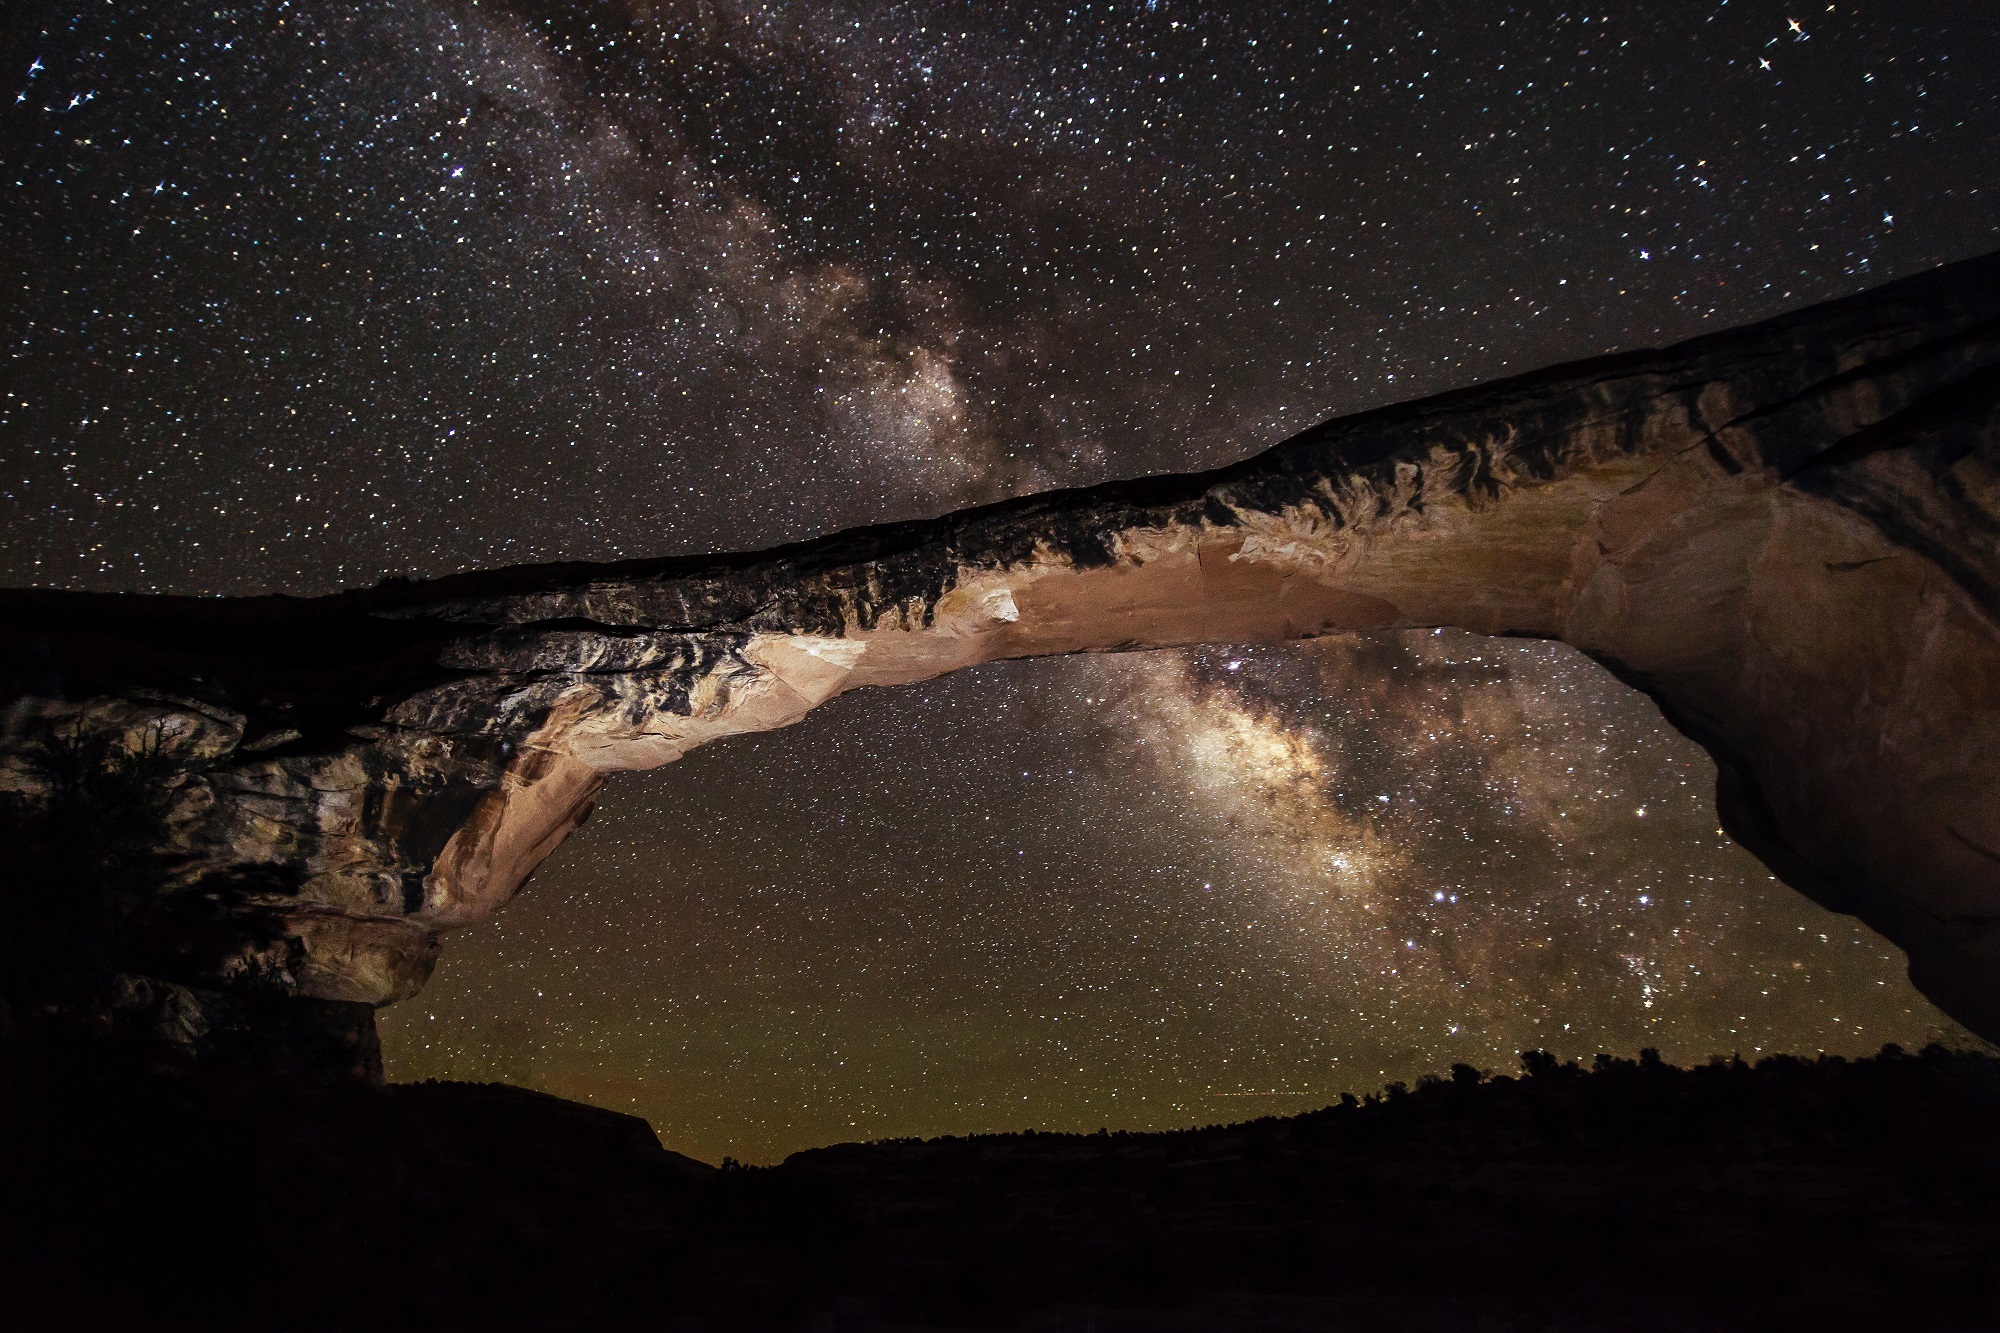
landscape, nature, sky, night, star, milky way, desert, atmosphere, formation, scenic, natural, usa, america, darkness, galaxy, colorful, moon, erosion, outer space, starry, rocks, astronomy, geology, stars, utah, national monument, astronomical object, owachomo bridge